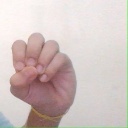
अक्षर: उ